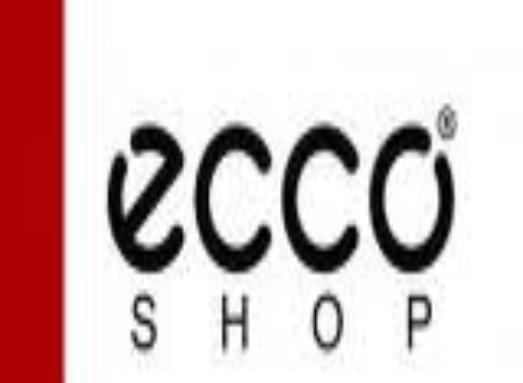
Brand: Ecco
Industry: Clothes